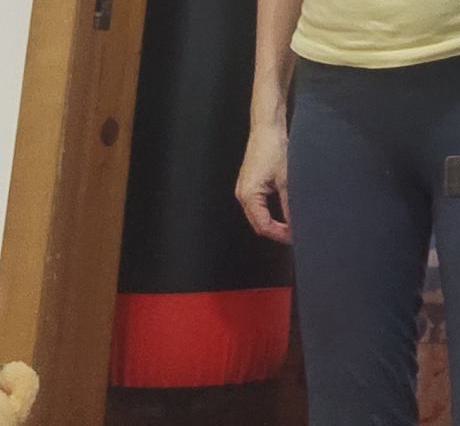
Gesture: no_gesture